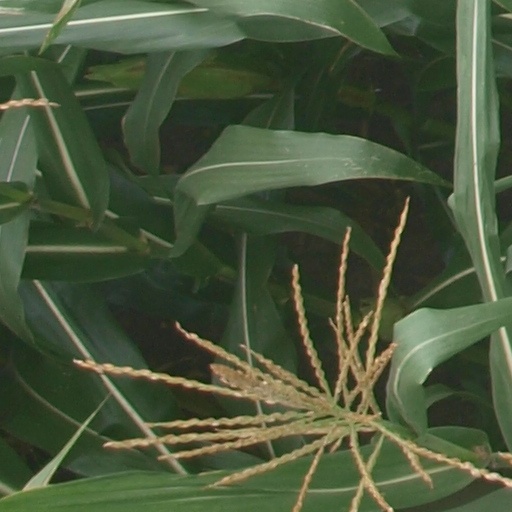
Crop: maize; corn